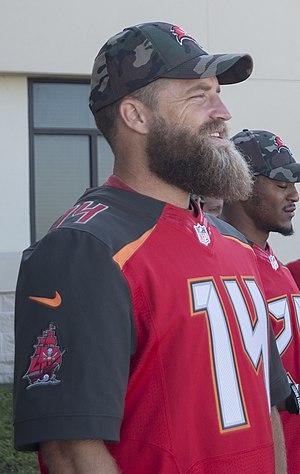
Ryan Joseph Fitzpatrick est un Américain, joueur professionnel de football américain évoluant au poste de quarterback avec les Dolphins de Miami au sein de la NFL.